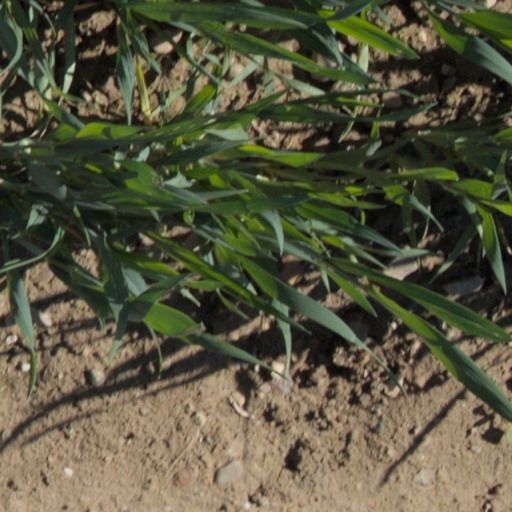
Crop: wheat